Francis, Duke of Brunswick-Lüneburg

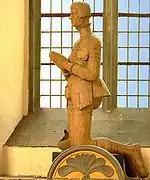
Life-size statue of the Protestant duke on entering the chapel at Gifhorn Castle

On his return, Francis showed no interest in the royal responsibilities expected of him. Moreover, the relatively modest standard of living in the little Residenz at Celle was not to his liking. By way of settlement he insisted on his own dukedom and pressed for a division of the territory.